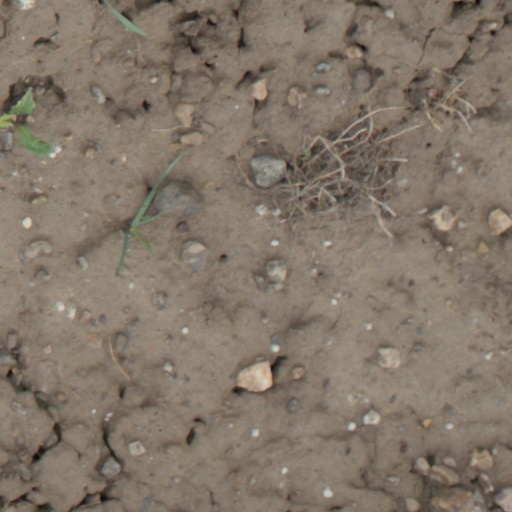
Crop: wheat